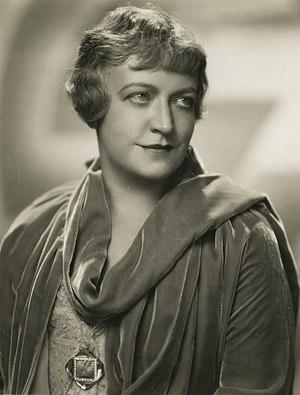
Lucile Russell Webster, née le 6 février 1888 à Pasadena et morte le 18 mai 1947 à Brentwood, est une actrice américaine, connue comme Lucile Gleason.